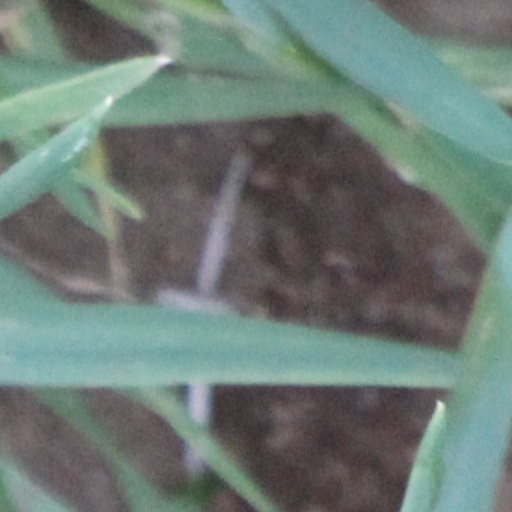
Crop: wheat